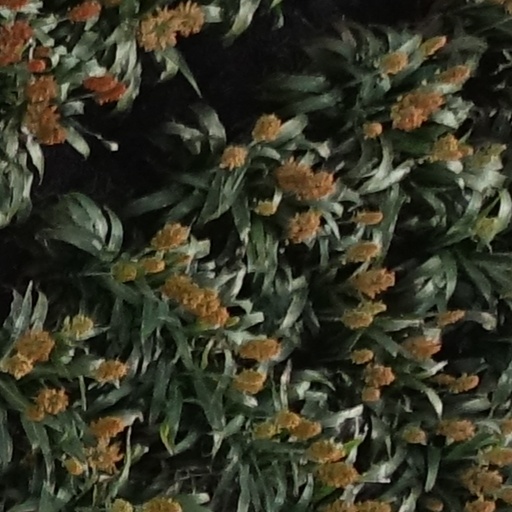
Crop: sorghum